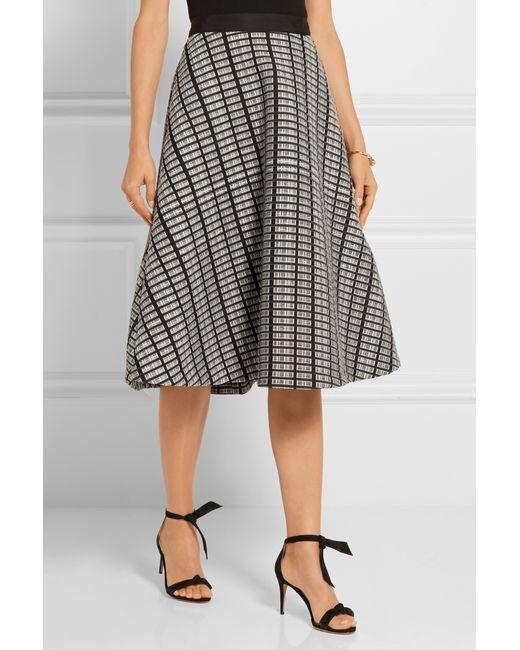
Gestreifter Schlagrock aus schwarzer und weißer Baumwolle